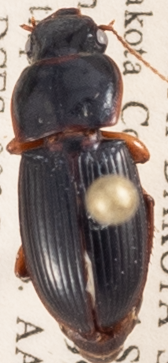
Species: Harpalus somnulentus
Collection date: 2018-07-10
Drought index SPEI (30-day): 0.37
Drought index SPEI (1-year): -0.446
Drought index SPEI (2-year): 0.016